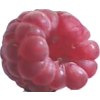
Label: raspberry